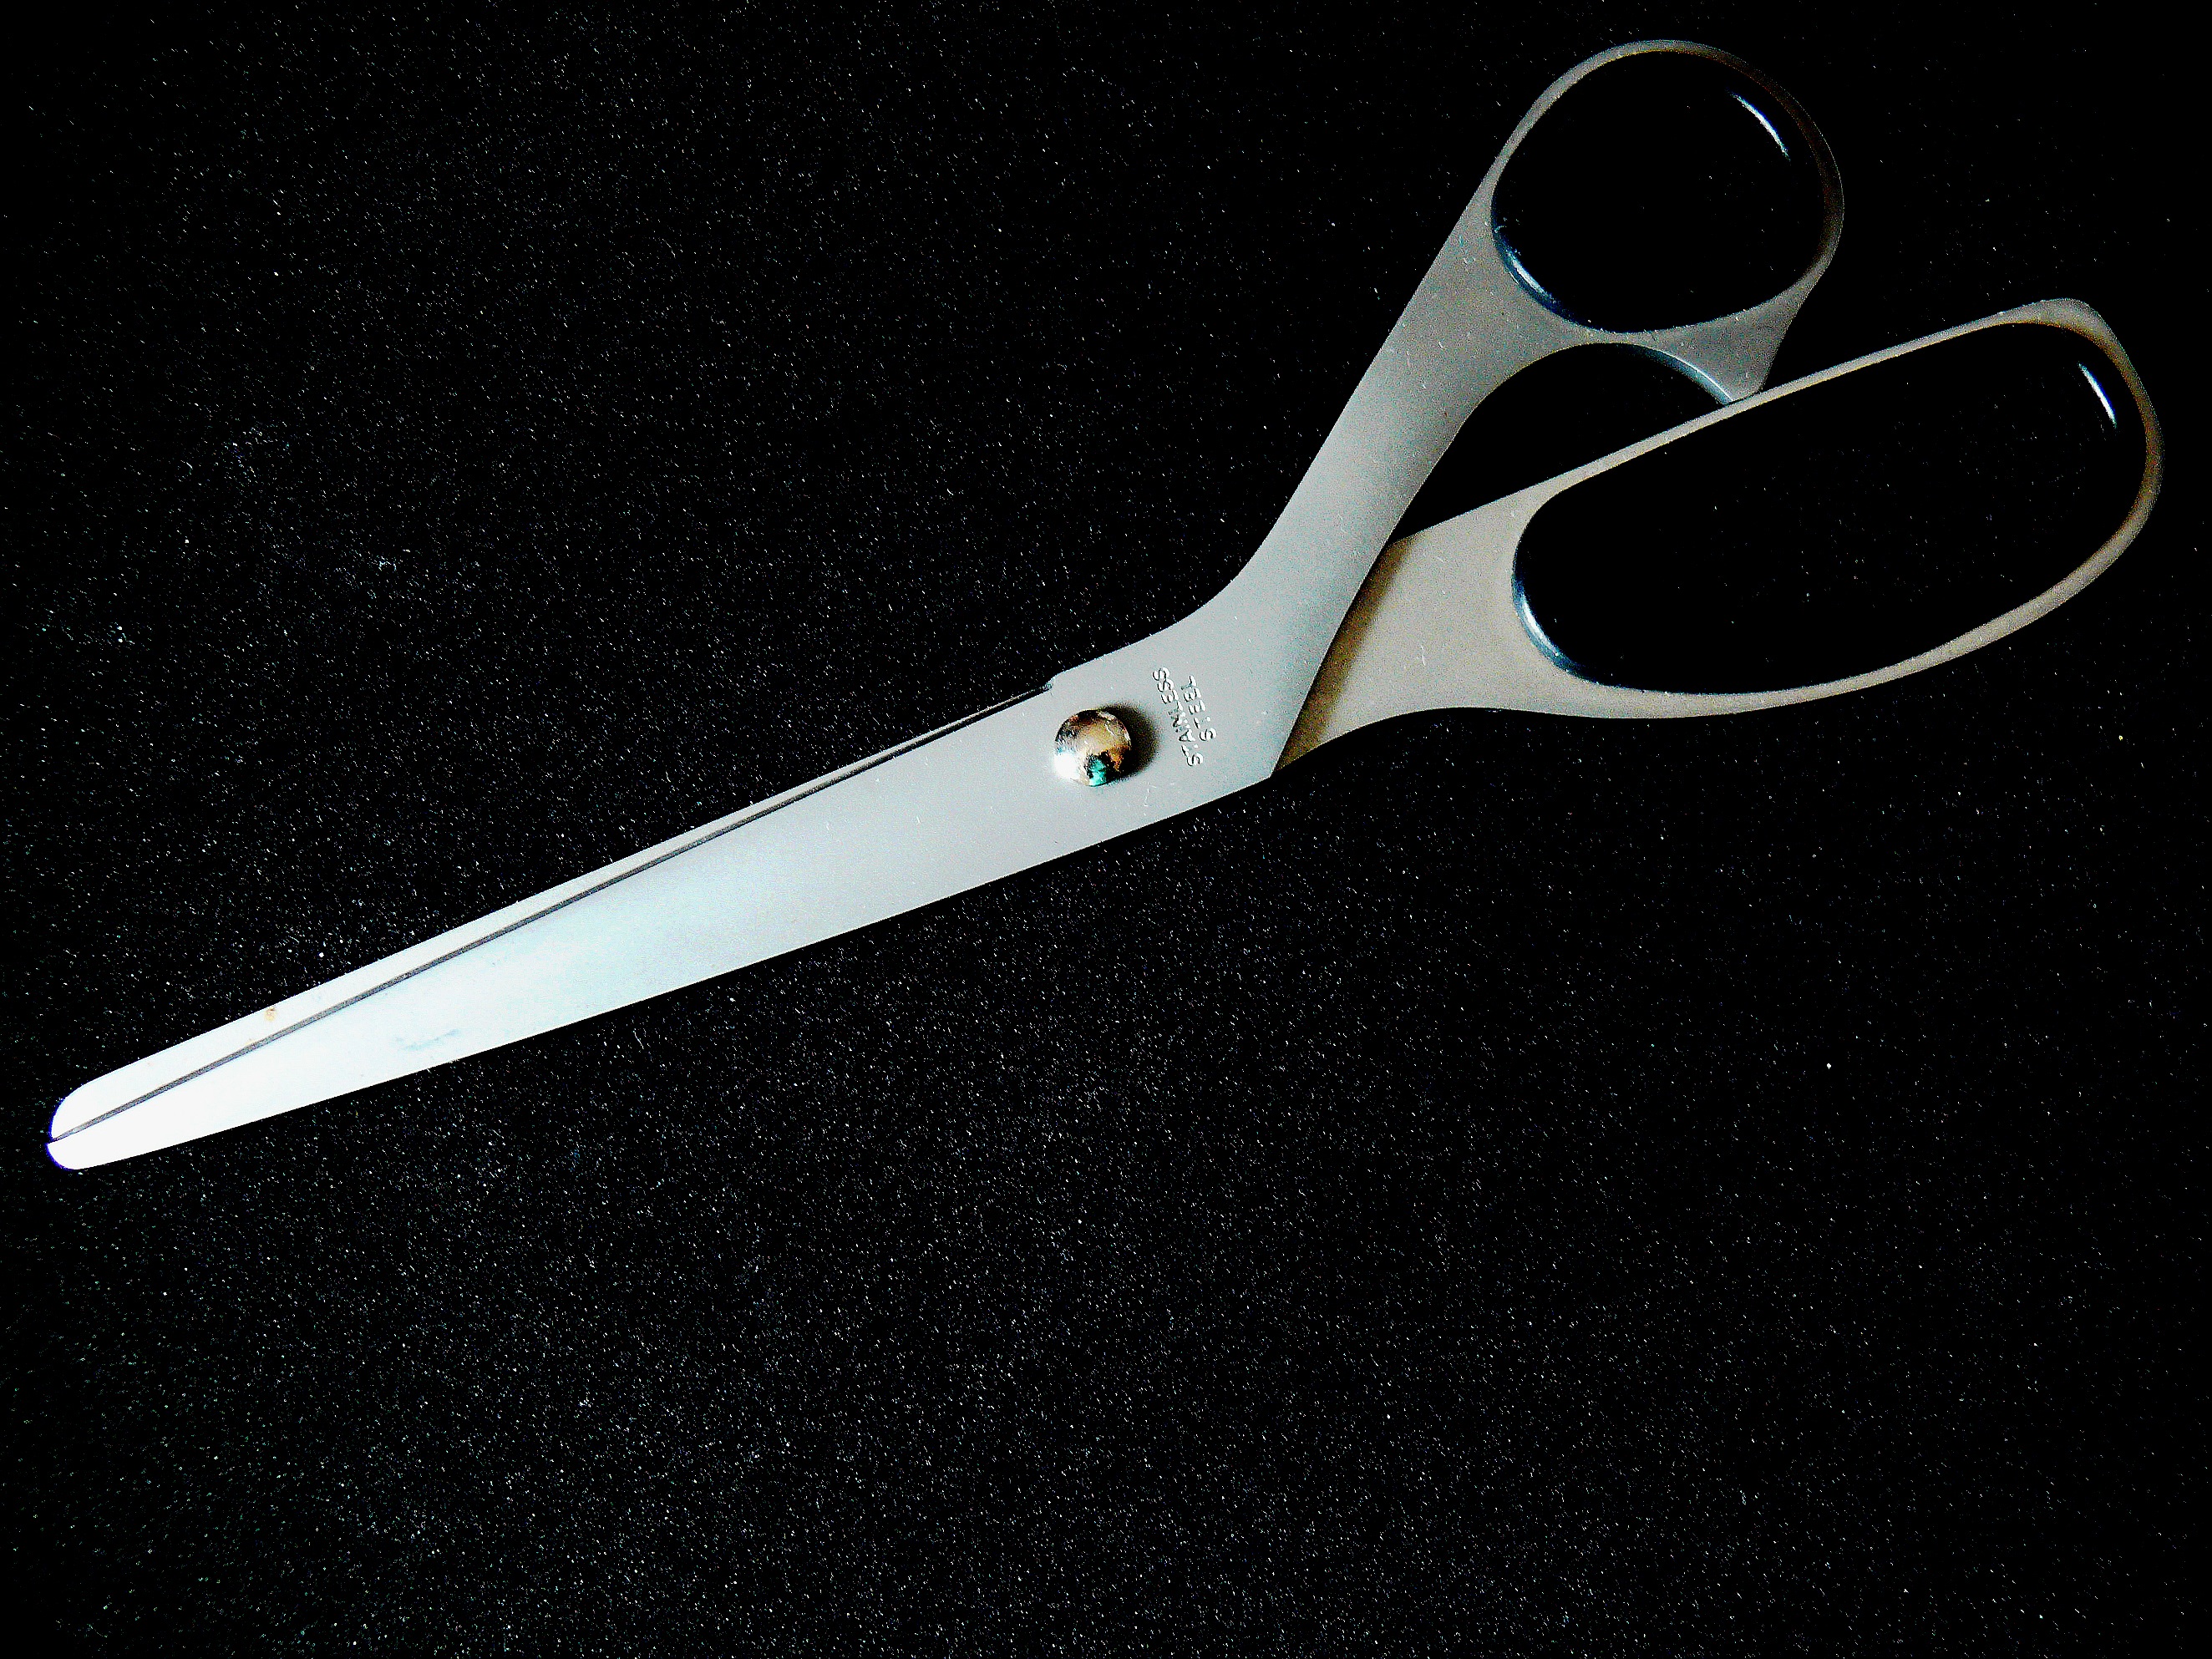
sharp, tool, craft, cut, crafts, propeller, scissors, section, tinker, household scissors, bastel hour